Somerville, Massachusetts

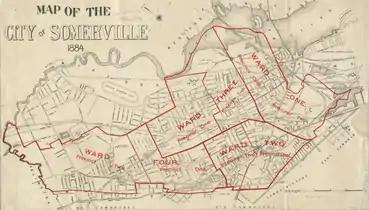
1884 map of Somerville demarcating each of the wards within the city

According to the United States Census Bureau, Somerville has a total area of , of which is land and , or 2.61%, is water. Somerville is bordered by the cities of Cambridge, Medford, Everett, Arlington and the Boston neighborhood of Charlestown. It is located on the west bank of the Mystic River.